Zsigmond Móricz

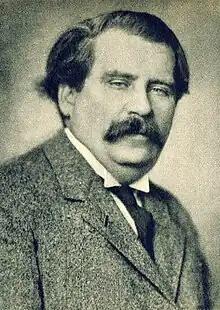
Móricz in 1935

Zsigmond Móricz (29 June 1879, Tiszacsécse – 4 September 1942) was a major Hungarian novelist and Social Realist.